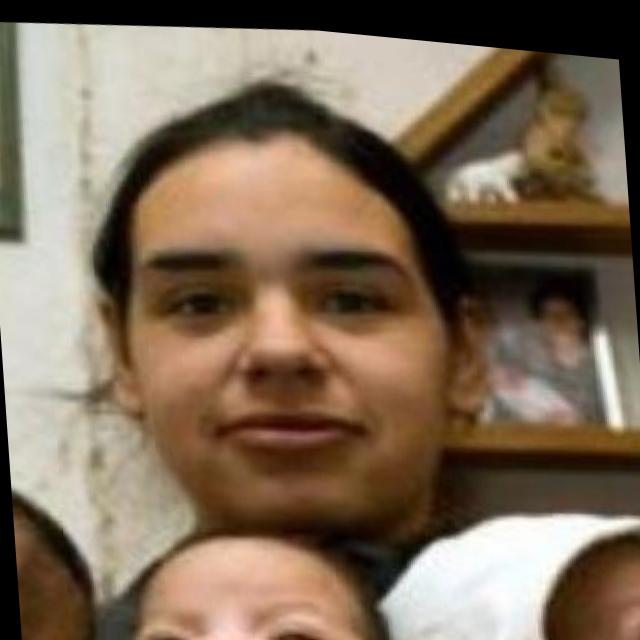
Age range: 13-20